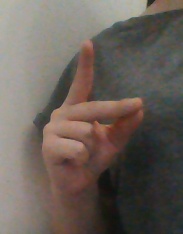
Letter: ta